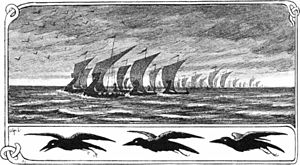
Harald 2. / Konge af Danmark
En anseelig flåde skulle der til, førend Knud og hans følgere i 1015 var klar til at invadere England.
Harald 2. eller Harald Svendsen var konge af Danmark fra 1014 til ca. 1018. Han var søn af Svend 1. Tveskæg.